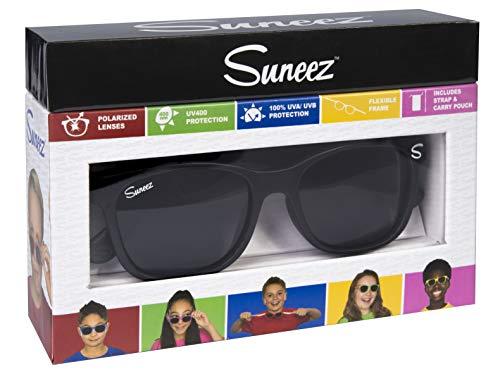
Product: Wicked Vision Suneez - Vila, Black
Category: Toys & Games | Sports & Outdoor Play | Toy Sports
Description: Black frontal frame with Black arms.
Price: $27.96
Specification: ProductDimensions:5.1x1.2x1.6inches|ItemWeight:4.8ounces|ShippingWeight:4.8ounces(Viewshippingratesandpolicies)|ASIN:B07GL7DJS6|Itemmodelnumber:SUN-VL|Manufacturerrecommendedage:5-12years